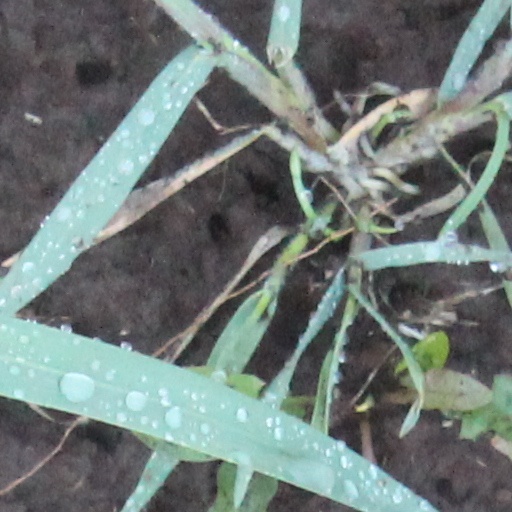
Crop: wheat